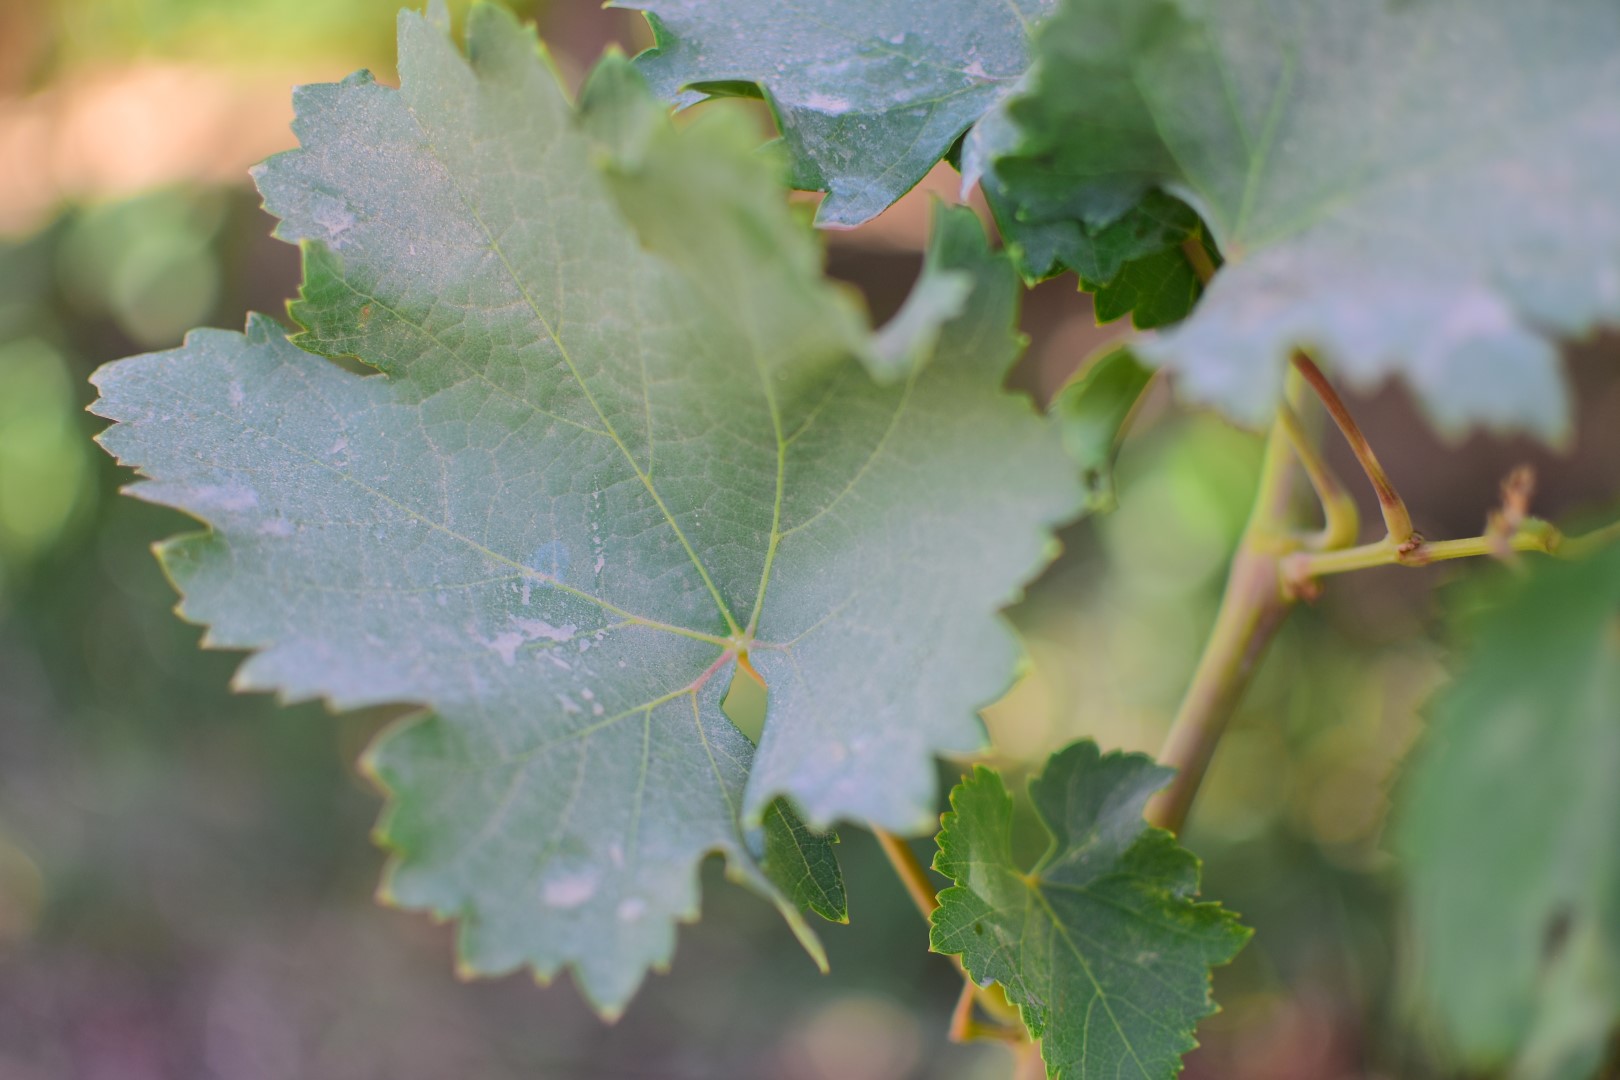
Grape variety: Frinsi